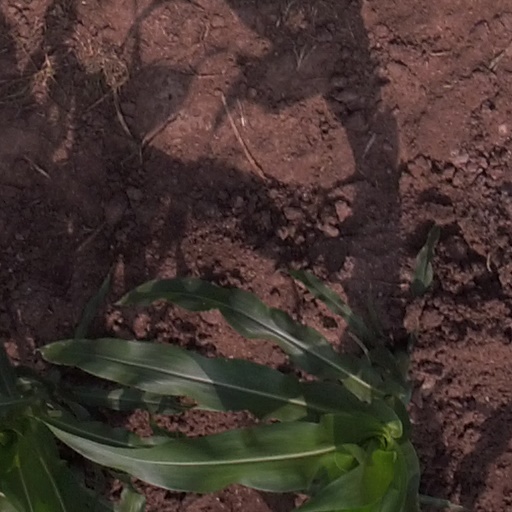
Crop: maize; corn